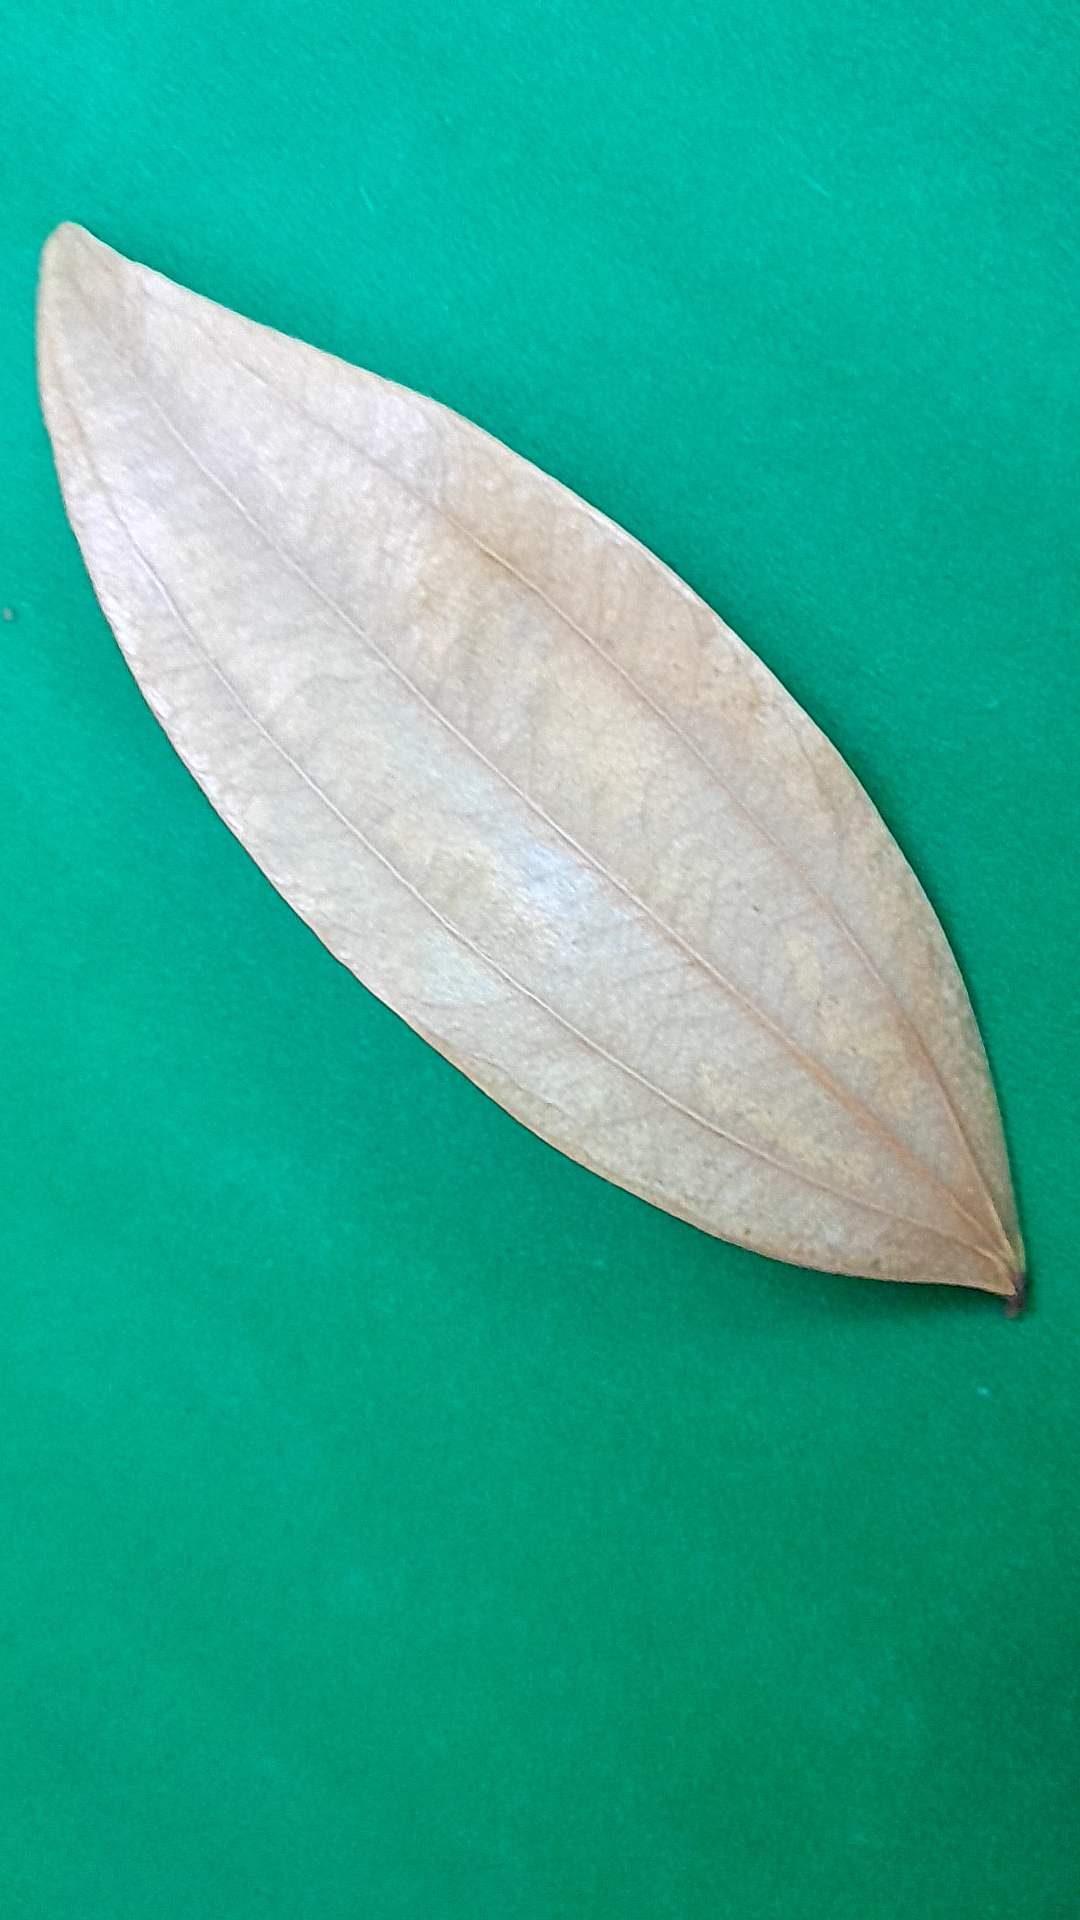
Label: Dry Leaf